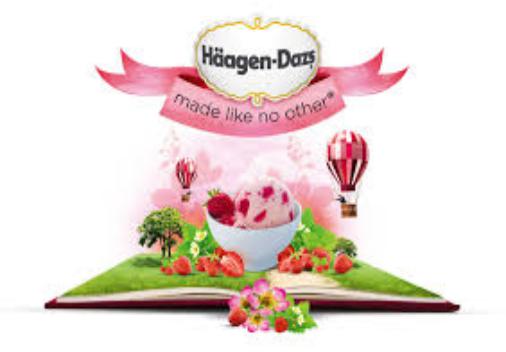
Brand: haagen-dazs
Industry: Food